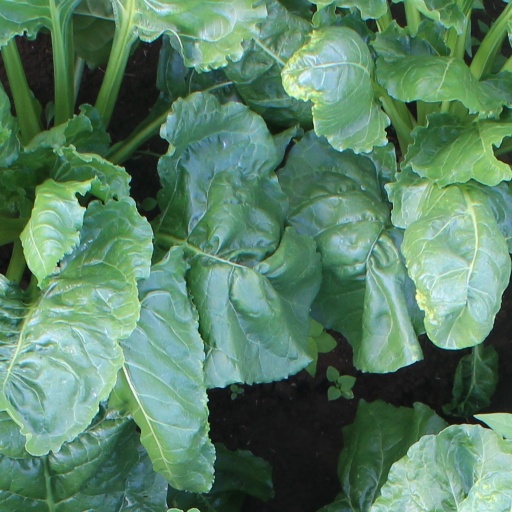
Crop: sugar beet